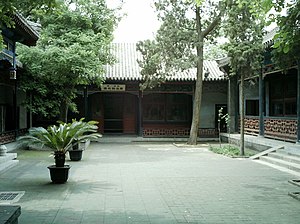
Baoding / Historie
En af forgårdene i guvernørboligen for Zhili.
Baoding, tidligere Qingyuan, er en kinesisk by på præfekturniveau i provinsen Hebei. Præfekturet har et areal på 22.159 km², og en befolkning der anslås til 10,7 millioner mennesker.